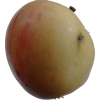
Label: apple